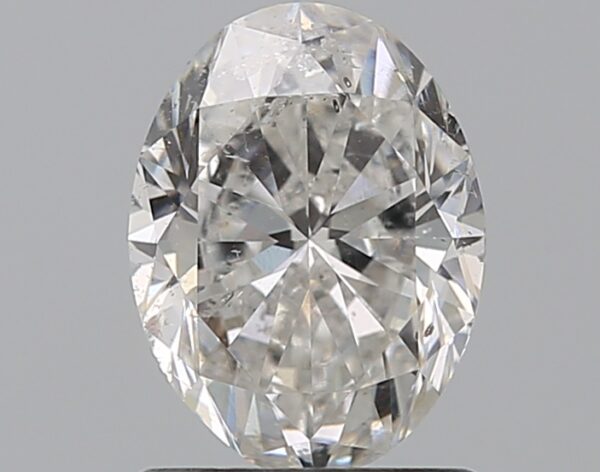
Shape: oval
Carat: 1.2
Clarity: SI2
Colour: E
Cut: VG
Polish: EX
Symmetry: VG
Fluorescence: ST
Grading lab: GIA
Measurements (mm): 7.89 x 5.93 x 3.74